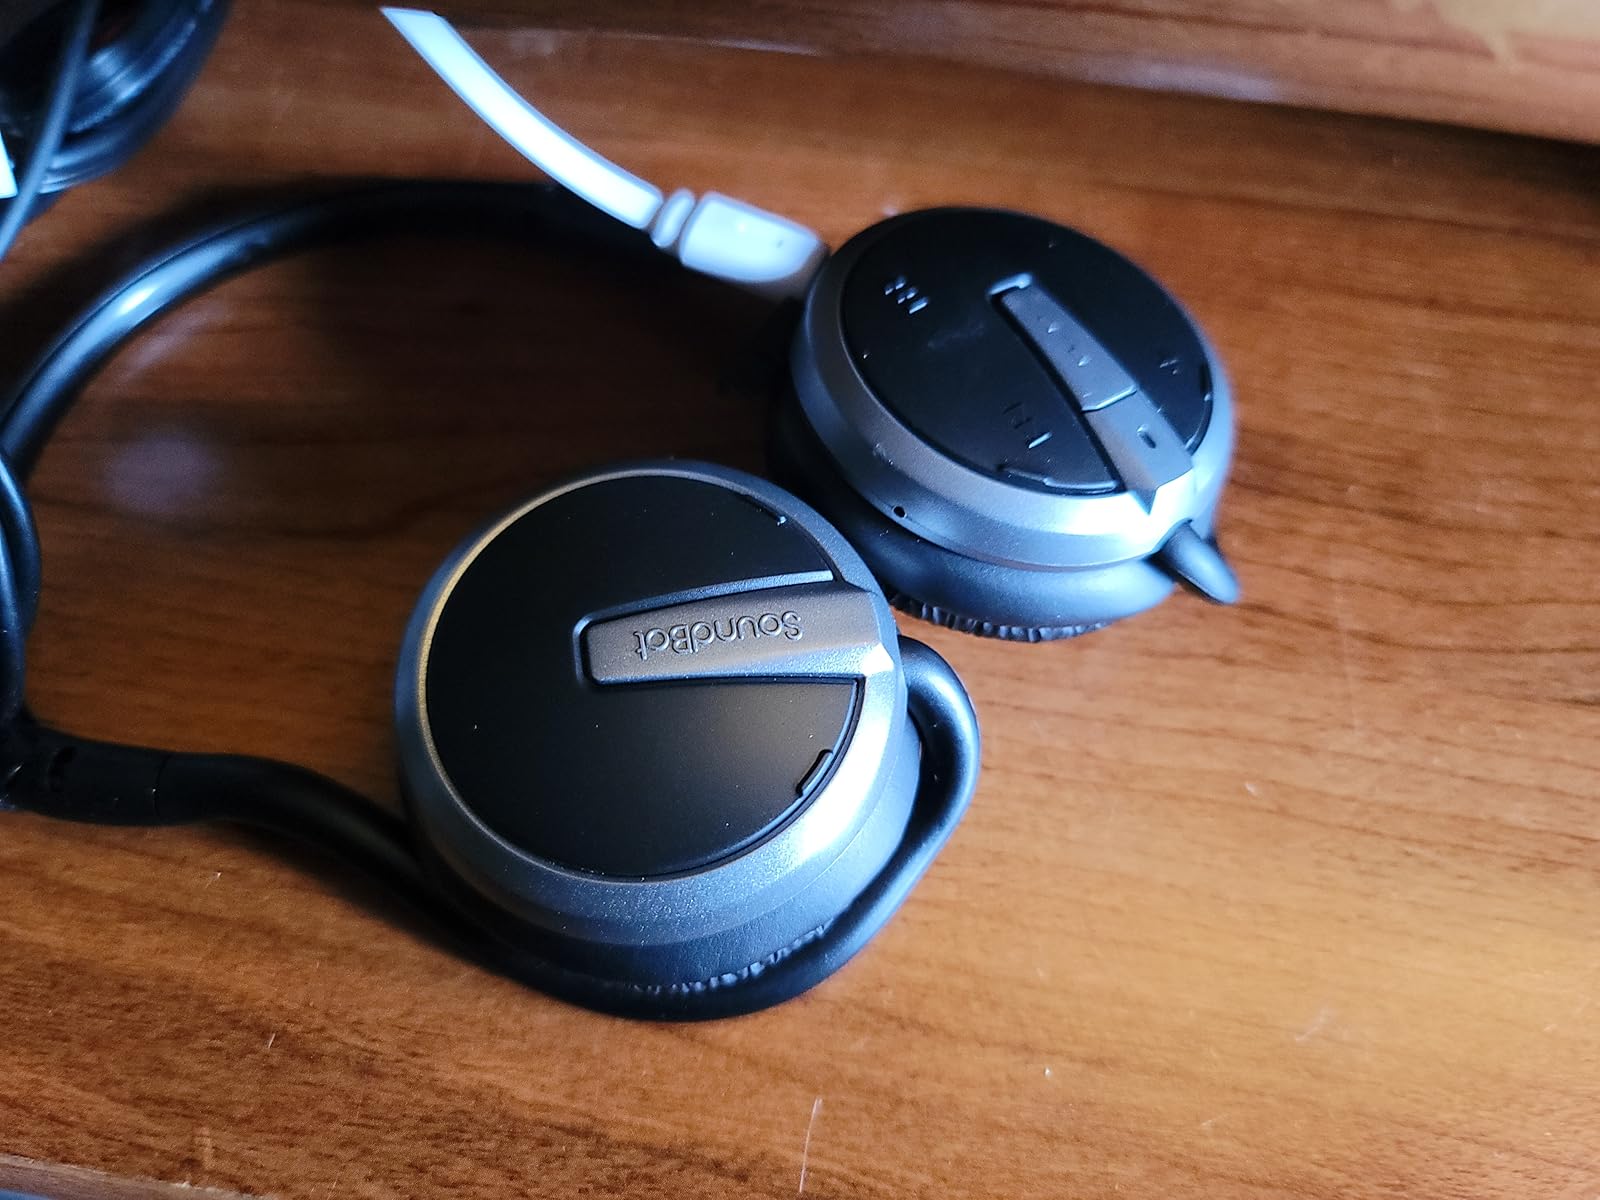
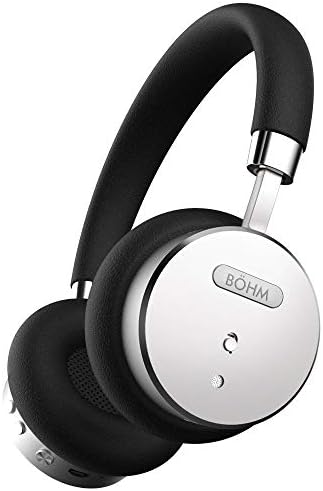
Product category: headphones
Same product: no